Pierre Baudis

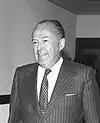
Pierre Baudis in March 1974.

Pierre Baudis, born May 11, 1916, in Decazeville (Aveyron) and died January 5, 1997, in Toulouse (Haute-Garonne), was a French politician and mayor of Toulouse from 1971 to 1983.